Baltimore

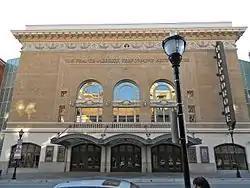
The Hippodrome Theatre

In 2015, 25% of adults in Baltimore reported affiliation with no religion. 50% of the adult population of Baltimore are Protestants. Catholicism is the second-largest religious affiliation, constituting 15% percent of the population, followed by Judaism (3%) and Islam (2%). Around 1% identify with other Christian denominations.